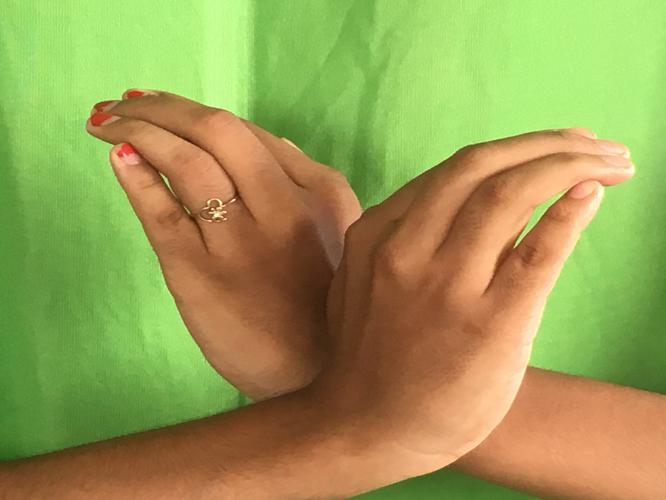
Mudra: Nagabandha
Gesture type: double_hand